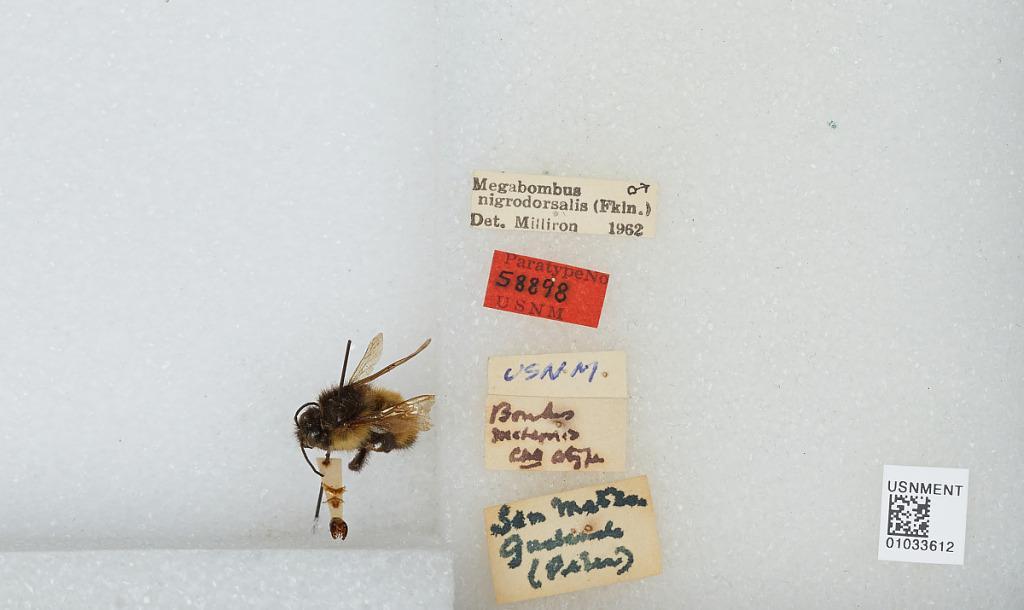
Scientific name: Bombus (Fervidobombus) weisi Friese
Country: Guatemala
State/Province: Petén
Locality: San Martin
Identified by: Milliron